Crécy campaign

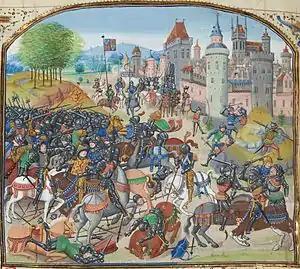
A colourful image of late-Medieval knights fighting outside a walled town

The French then launched cavalry charges by their mounted knights at the English men-at-arms, who had dismounted for the battle. These charges were disordered due to their impromptu nature, by having to force their way through the fleeing Italians, by the muddy ground, by having to charge uphill, and by the pits dug by the English. The attacks were further broken up by the heavy and effective fire from the English archers, which caused heavy casualties. By the time the French charges reached the English infantry they had lost much of their impetus. A contemporary described the hand-to-hand combat which ensued as "murderous, without pity, cruel, and very horrible". The French charges continued into the night, all with the same result: fierce fighting followed by a French repulse. Philip himself was caught up in the fighting, had two horses killed from underneath him, and received an arrow in the jaw. The "oriflamme" was captured after its bearer was killed. The French broke and fled; the English, exhausted, slept where they had fought.